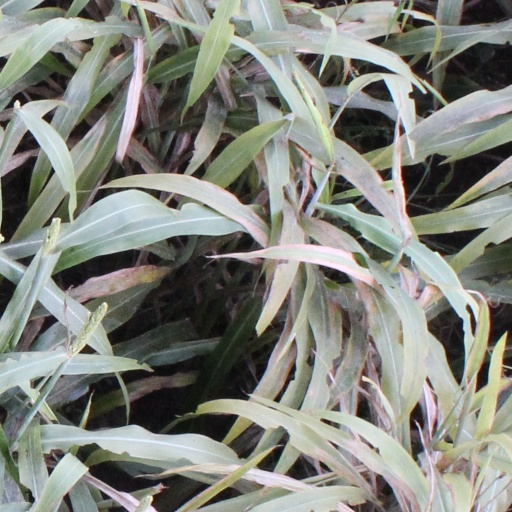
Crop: sorghum